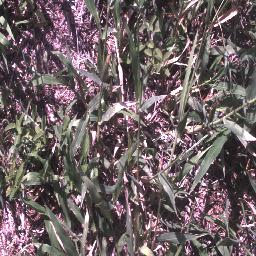
Label: negative